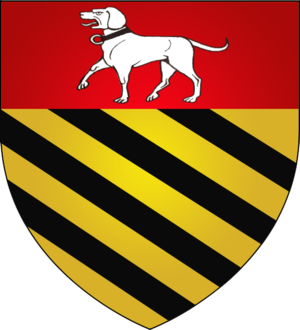
Armoiries de la commune luxembourgeoise d'Eschweiler
Eschweiler est une section et un village de la commune luxembourgeoise de Wiltz située dans le canton de Wiltz.
Cette page donne les armoiries des communes du Luxembourg.